Ratko Mladić

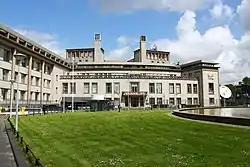
The International Criminal Tribunal for the former Yugoslavia building in the Hague

On 24 July 1995, Mladić was indicted by the International Criminal Tribunal for the Former Yugoslavia (ICTY) for genocide, crimes against humanity, and numerous war crimes (including crimes relating to the alleged sniping campaign against civilians in Sarajevo). On 16 November 1995, the charges were expanded to include charges of war crimes for the attack on the UN-declared safe area of Srebrenica in July 1995.